2024 Egypt Cup final

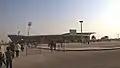
Exterior view of the stadium in 2017.

Borg El Arab Stadium was selected on 14 August 2024 by the Egyptian Football Association to host the final.